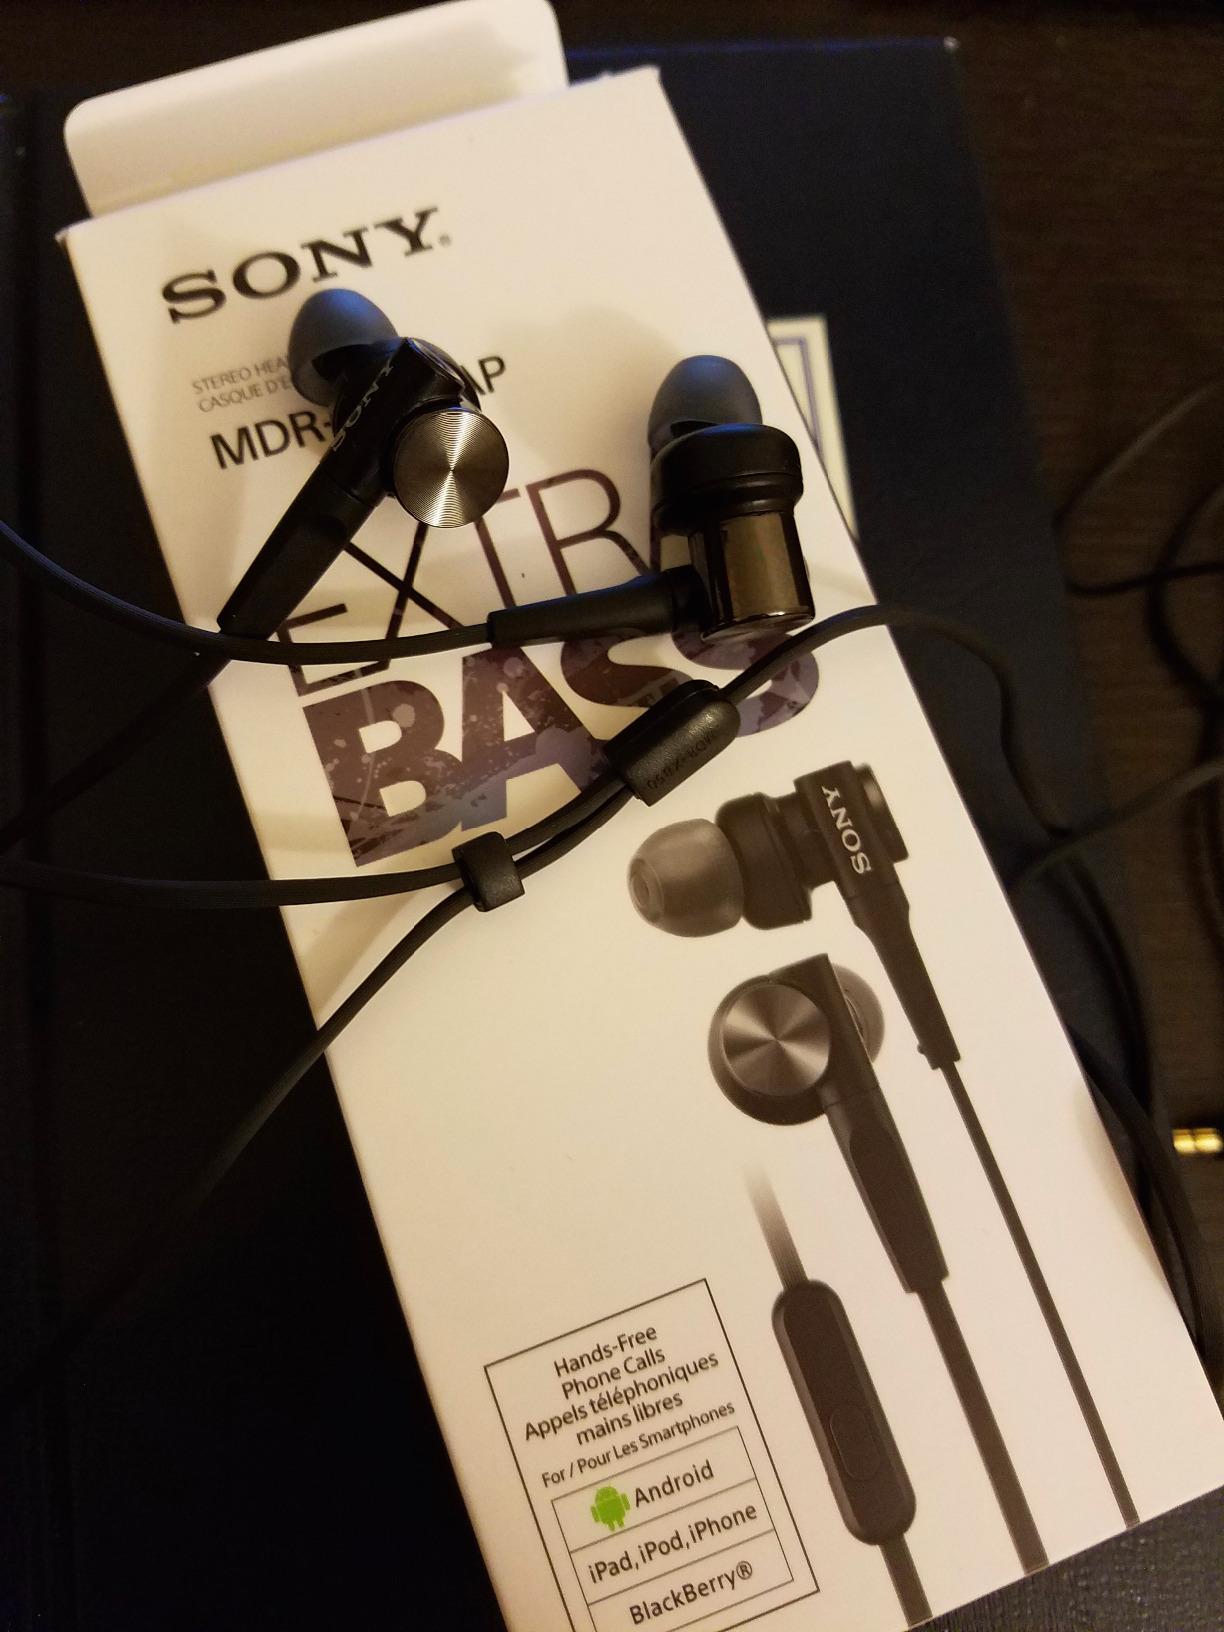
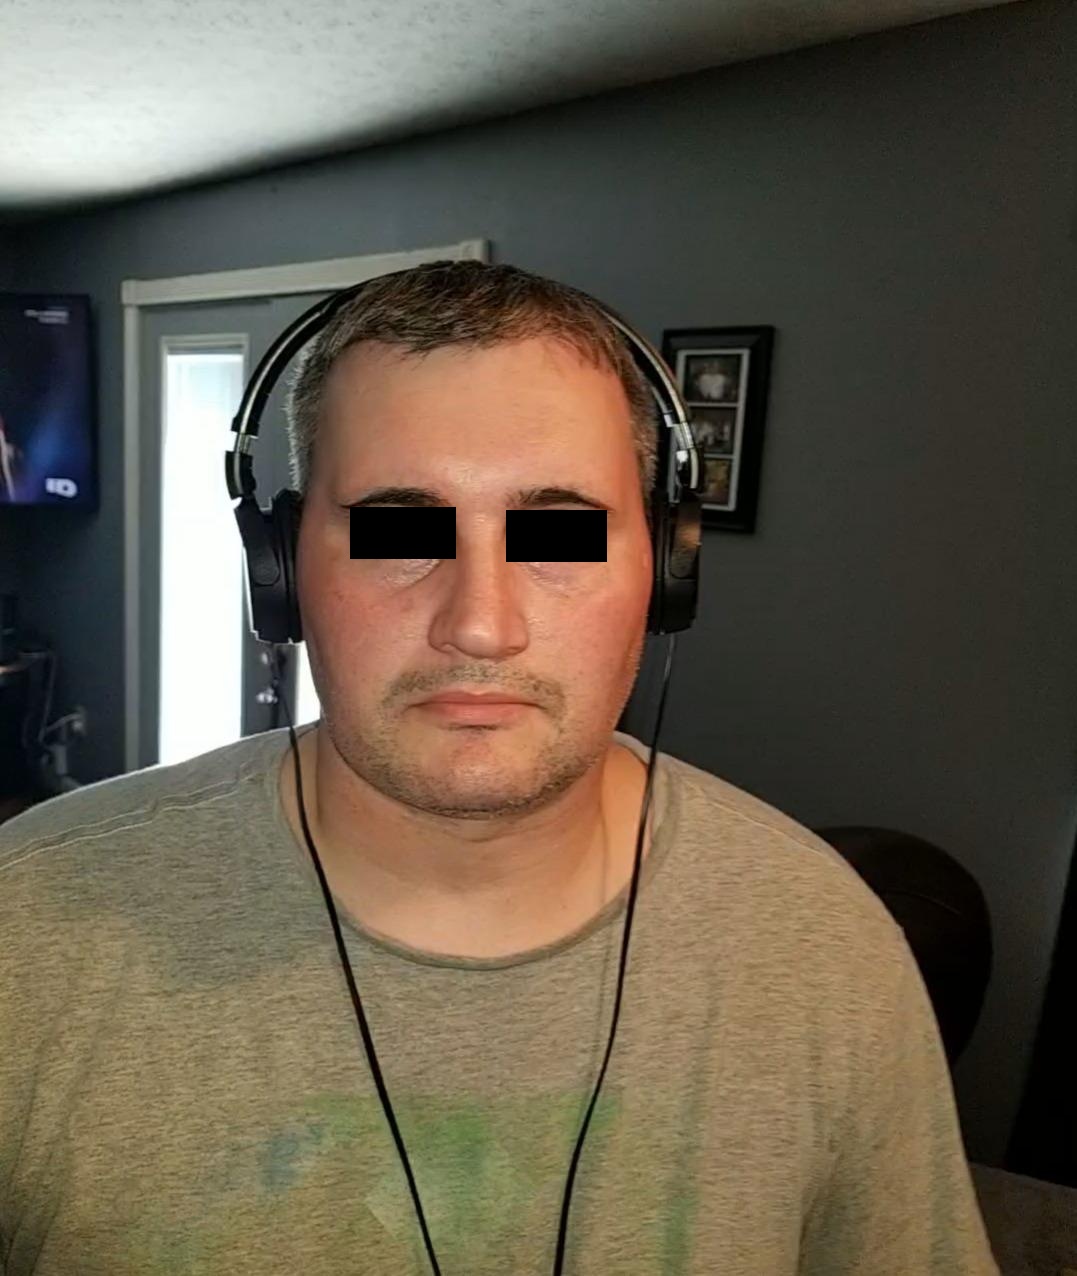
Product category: headphones
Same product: no